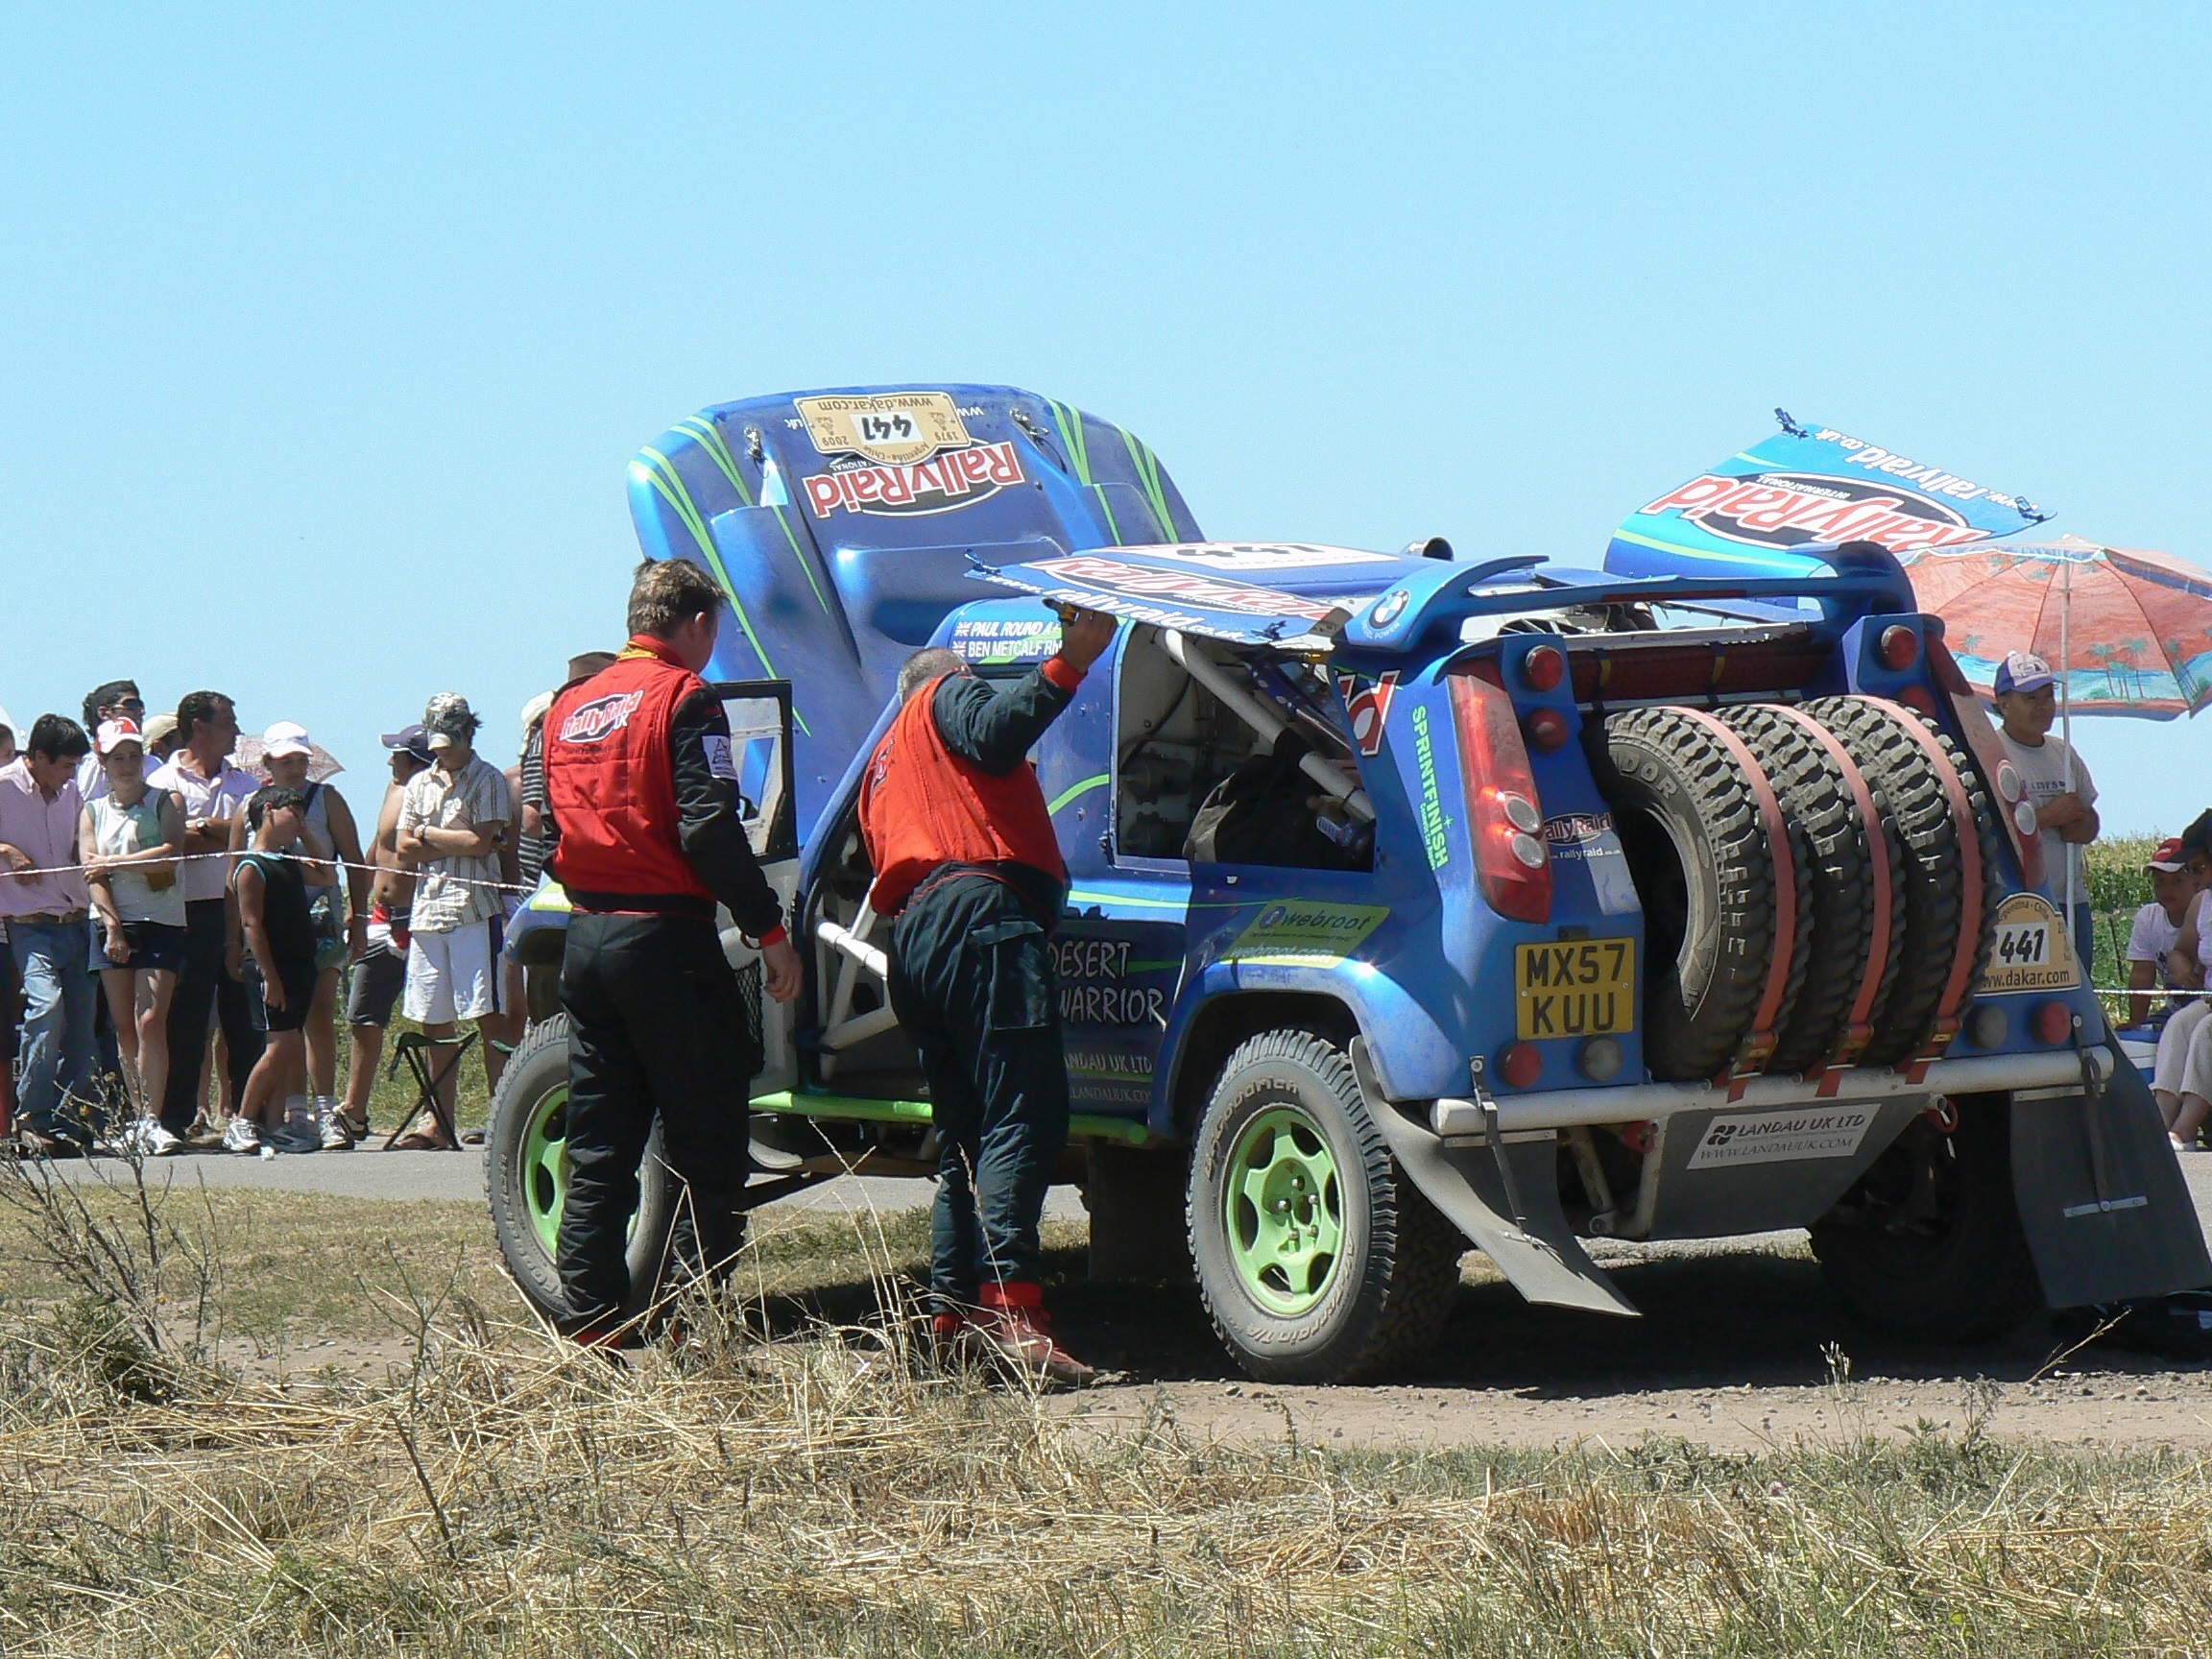
car, vehicle, race, competition, racing, argentina, dakar pilot, engine break, off roading